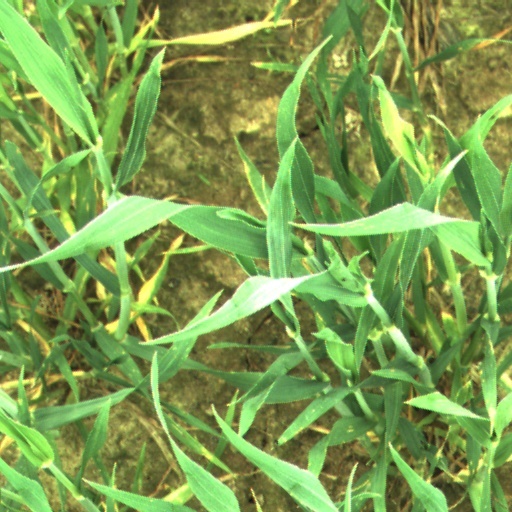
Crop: wheat